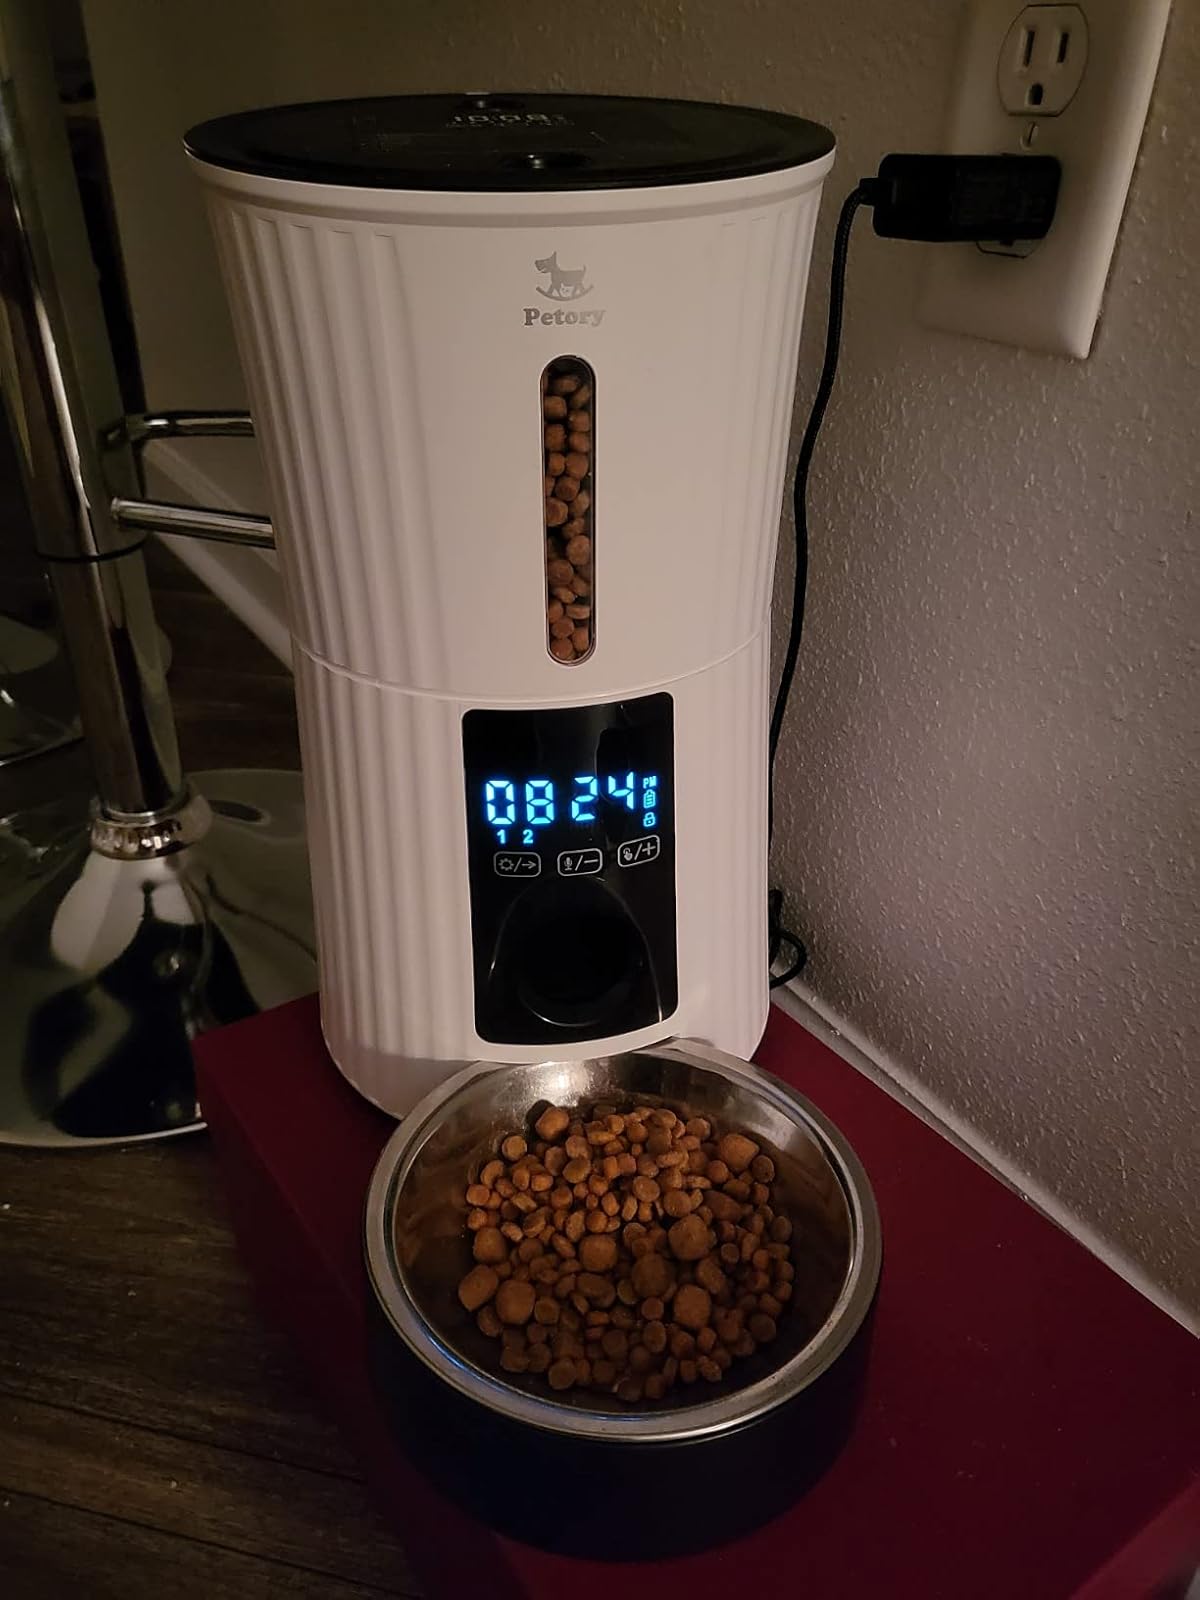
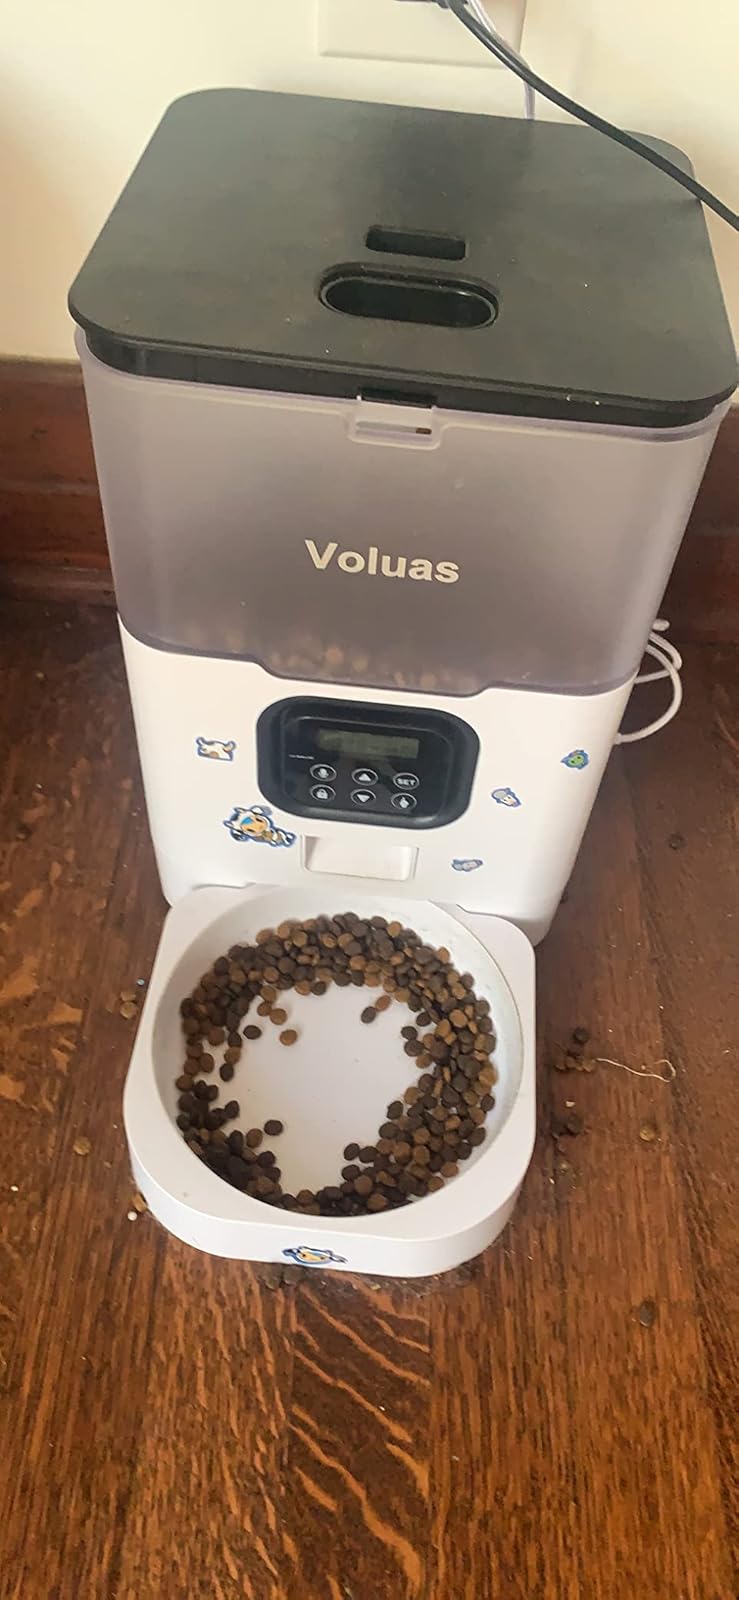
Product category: items_feeder
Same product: no